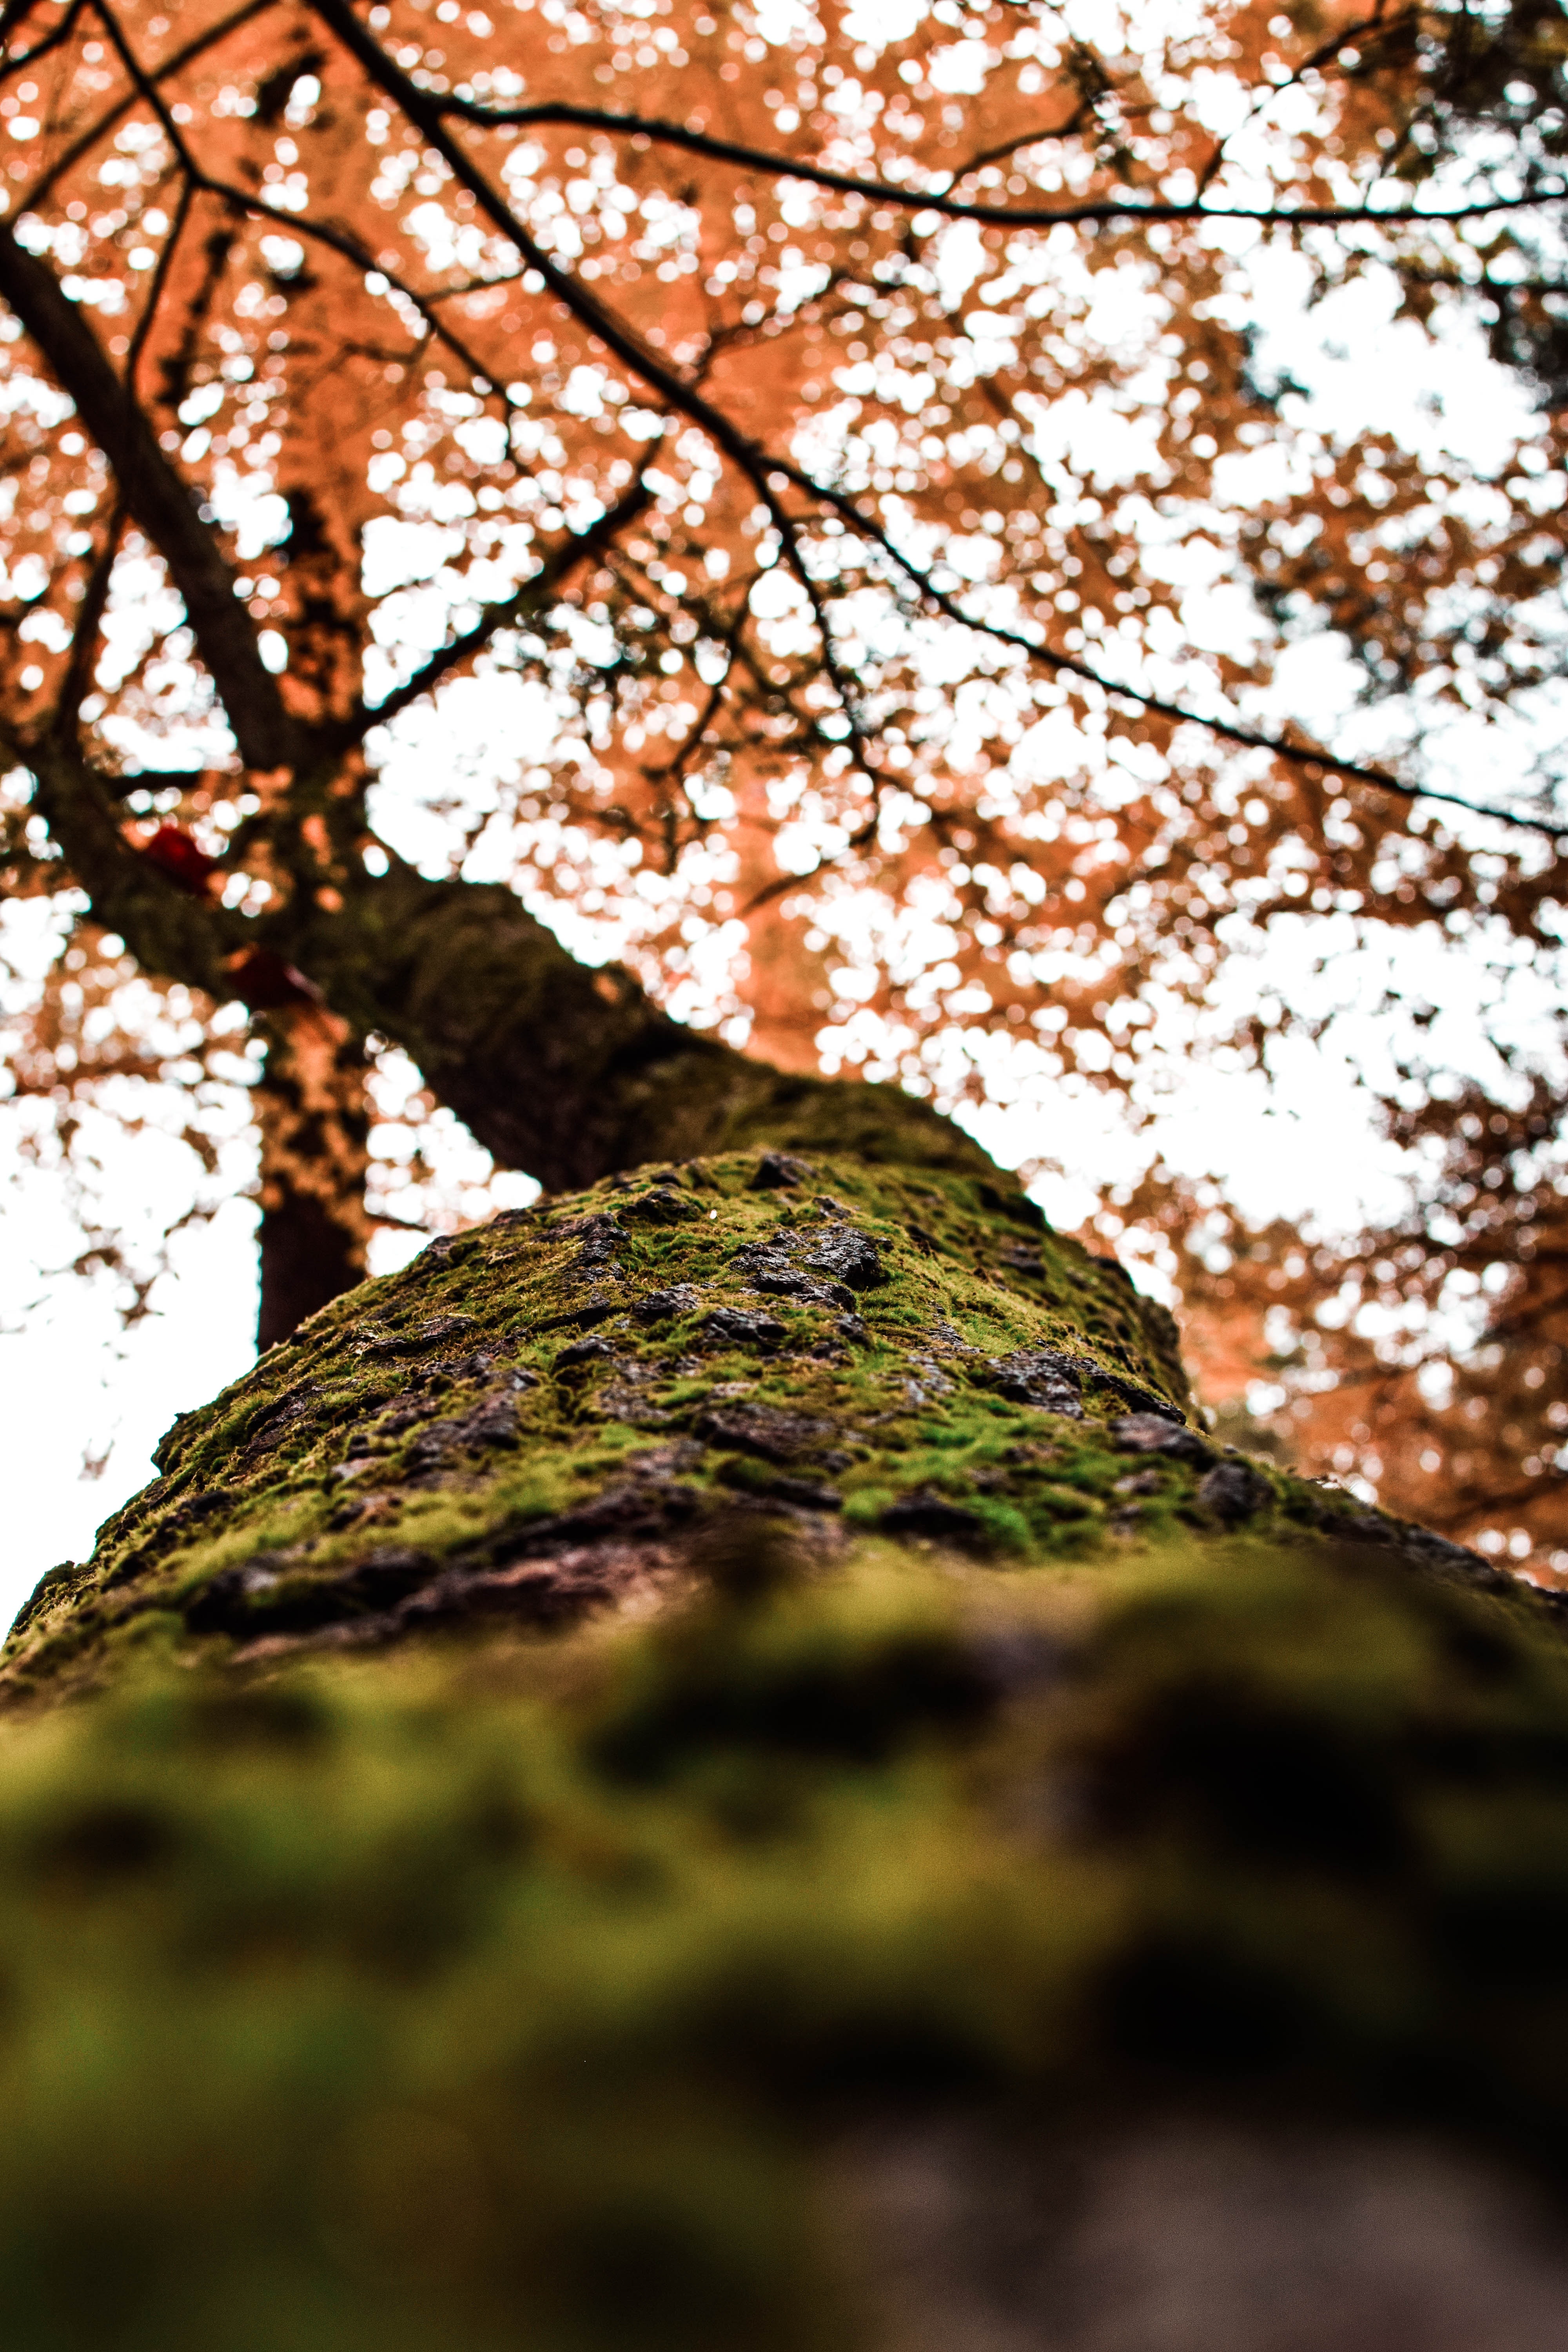
tree, branch, leaf, nature, sky, trunk, plant, woody plant, deciduous, autumn, twig, spring, grass, sunlight, plant stem, forest, woodland, rock, flower, photography, wood, landscape, temperate broadleaf and mixed forest, blossom, cherry blossom, old growth forest